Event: Typhoon Ruby
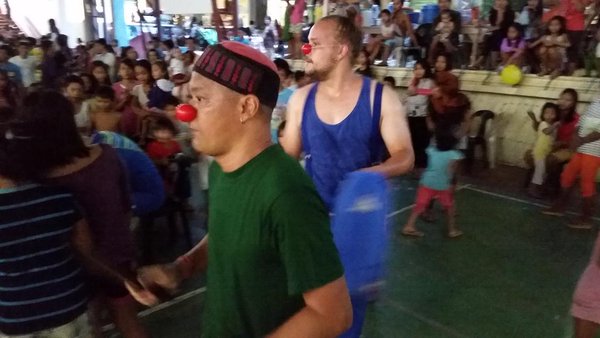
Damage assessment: no_damage